Radio Inside

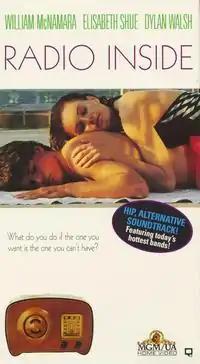

Radio Inside is a 1994 American drama film, written and directed by Jeffrey Bell.